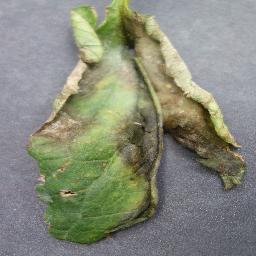
Label: Tomato___Late_blight